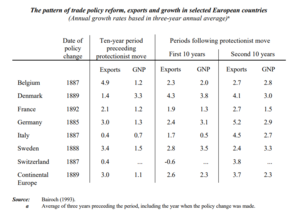
Le libre-échange est un principe visant à favoriser le développement du commerce international en supprimant les barrières nationales tarifaires et non tarifaires susceptibles de restreindre l'importation des biens et des services. Au sens strict, la notion ne s'étend pas aux mouvements de travailleurs ou de capitaux. Il s'oppose au protectionnisme et au mercantilisme.